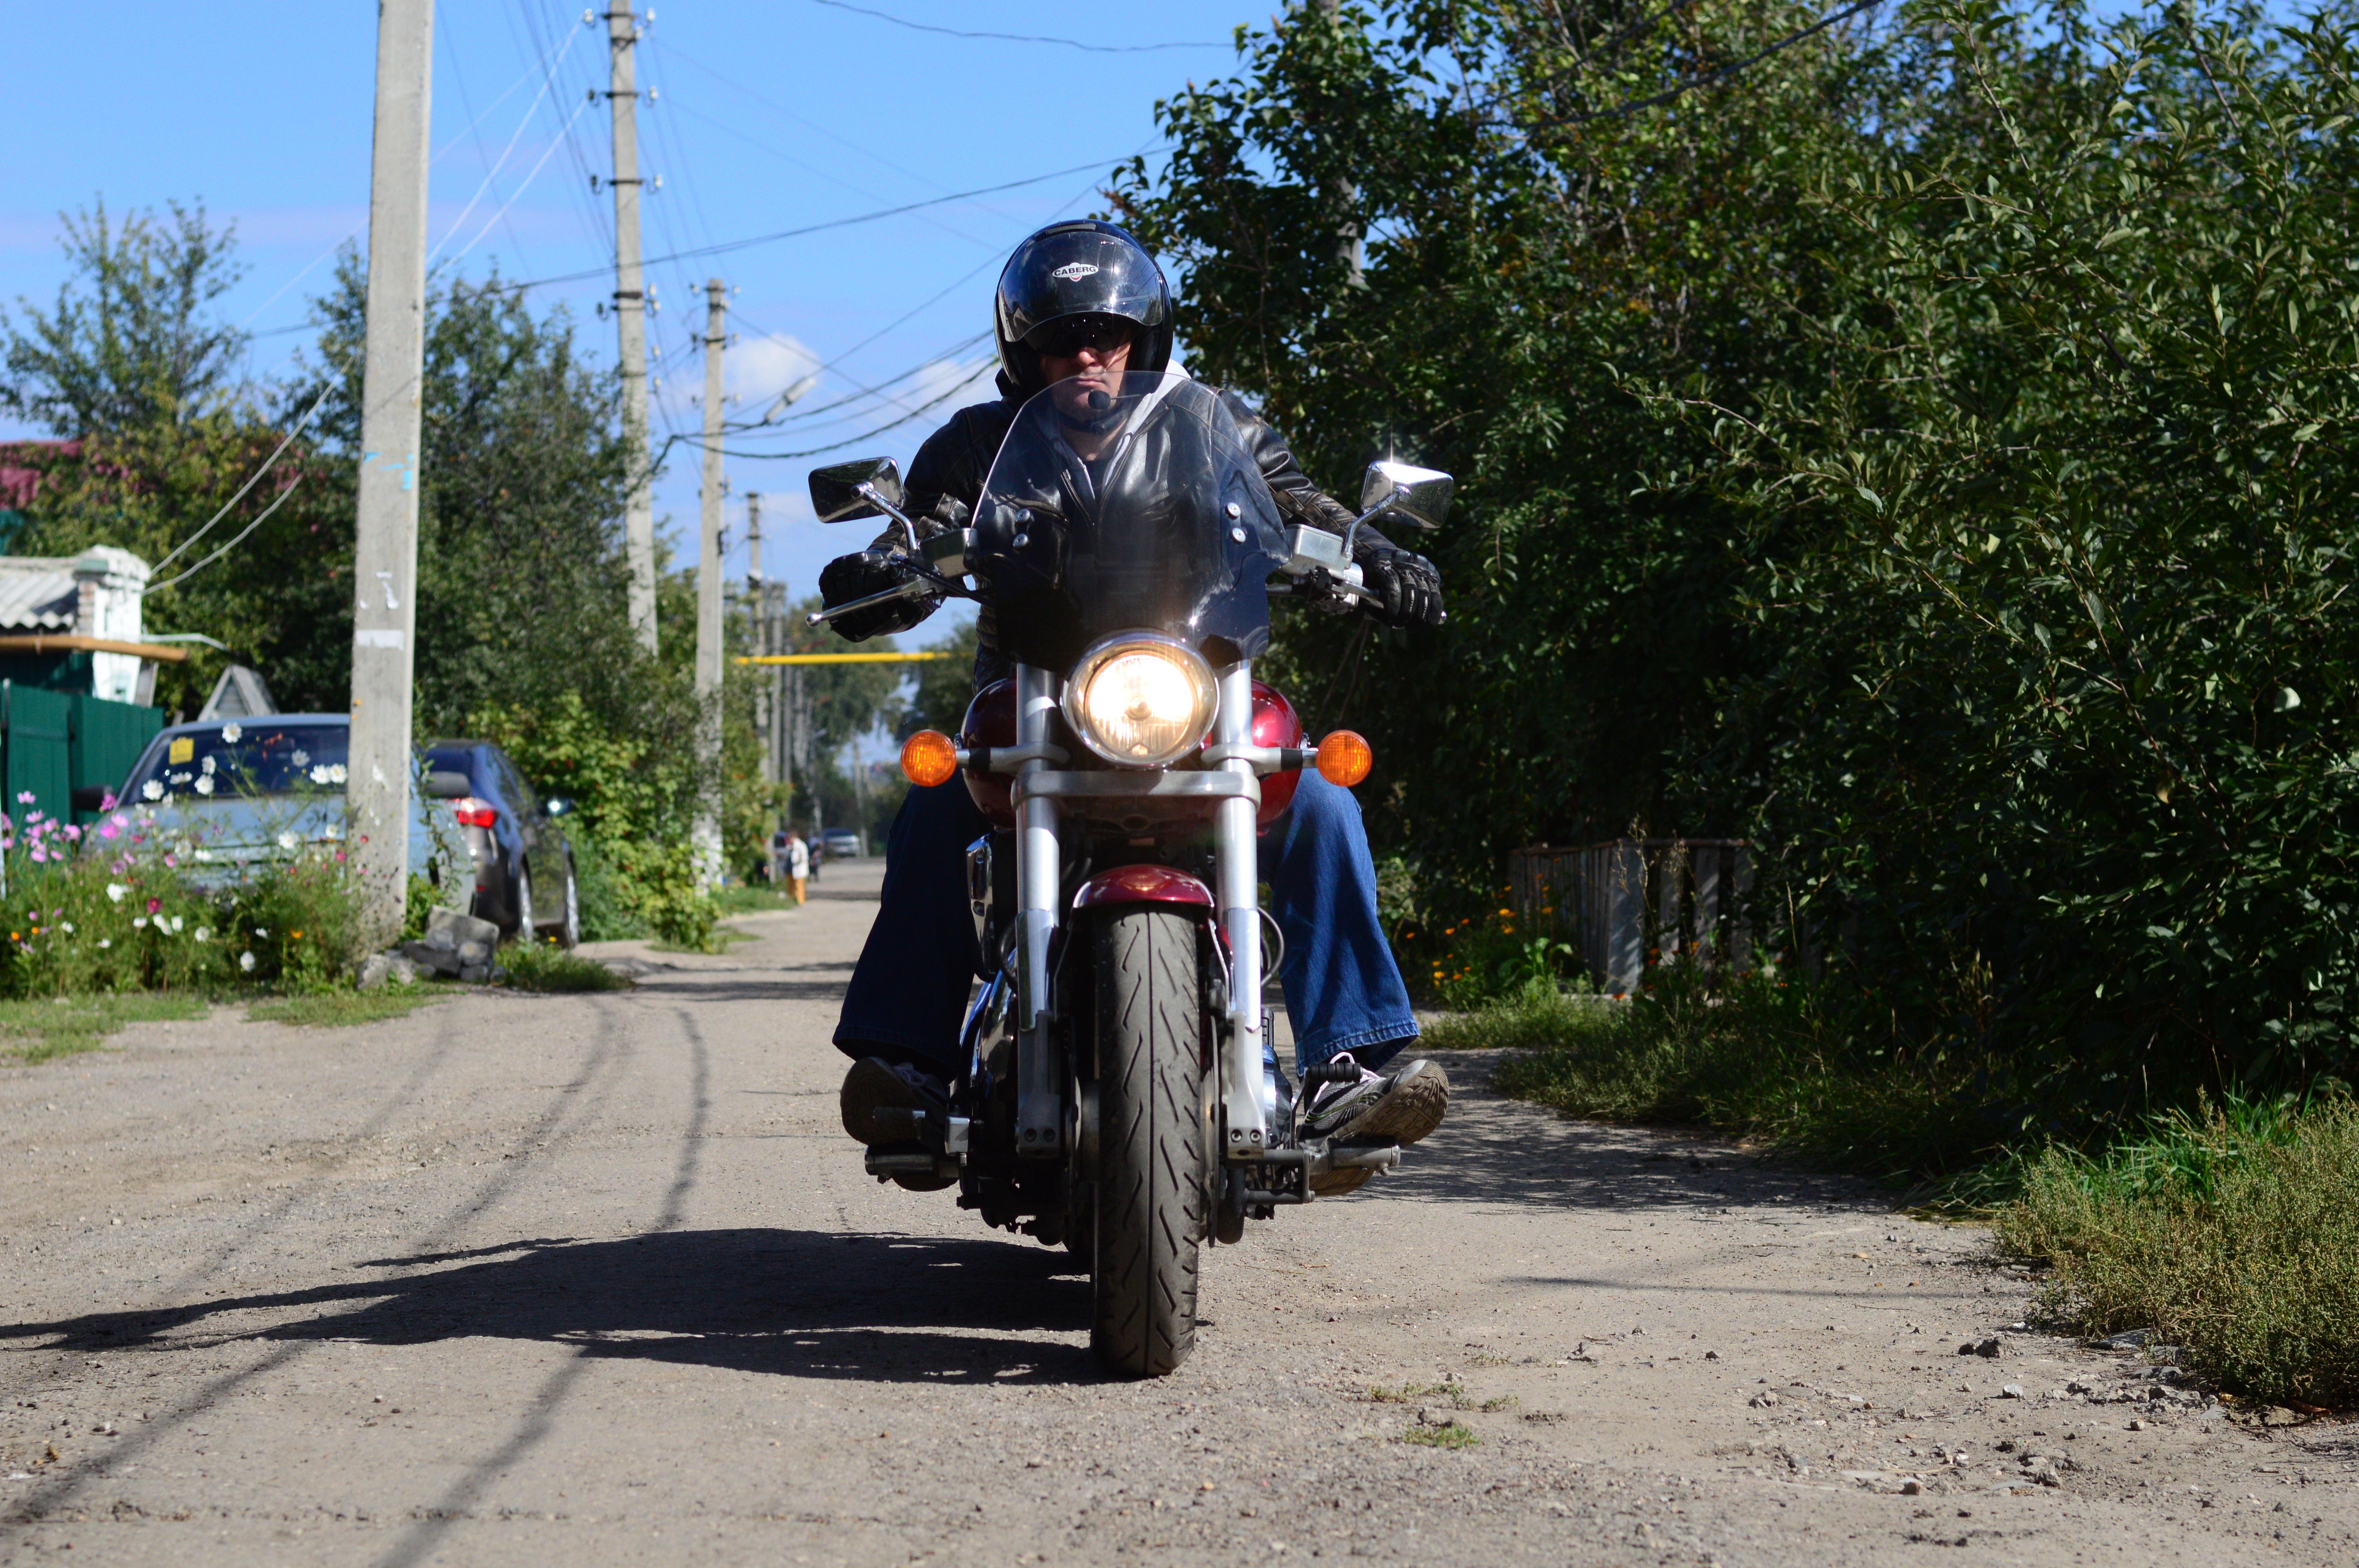
bicycle, vehicle, motorcycle, motorcyclist, honda, biker, motorcycling, automobile make